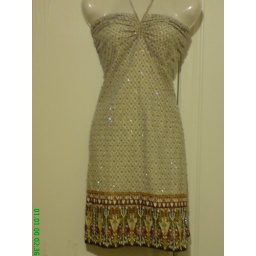
Price : R170 - handbeaded dress - available in white, black, orange, red - Free size